Glass no Pumps

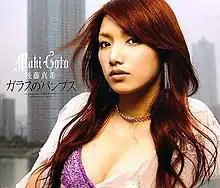
Single Cover

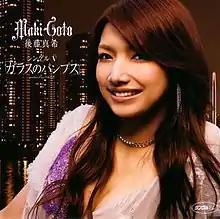
Single V Cover

"Glass no Pumps" is also the sixth track of Goto's fourth album, "How to Use Sexy".